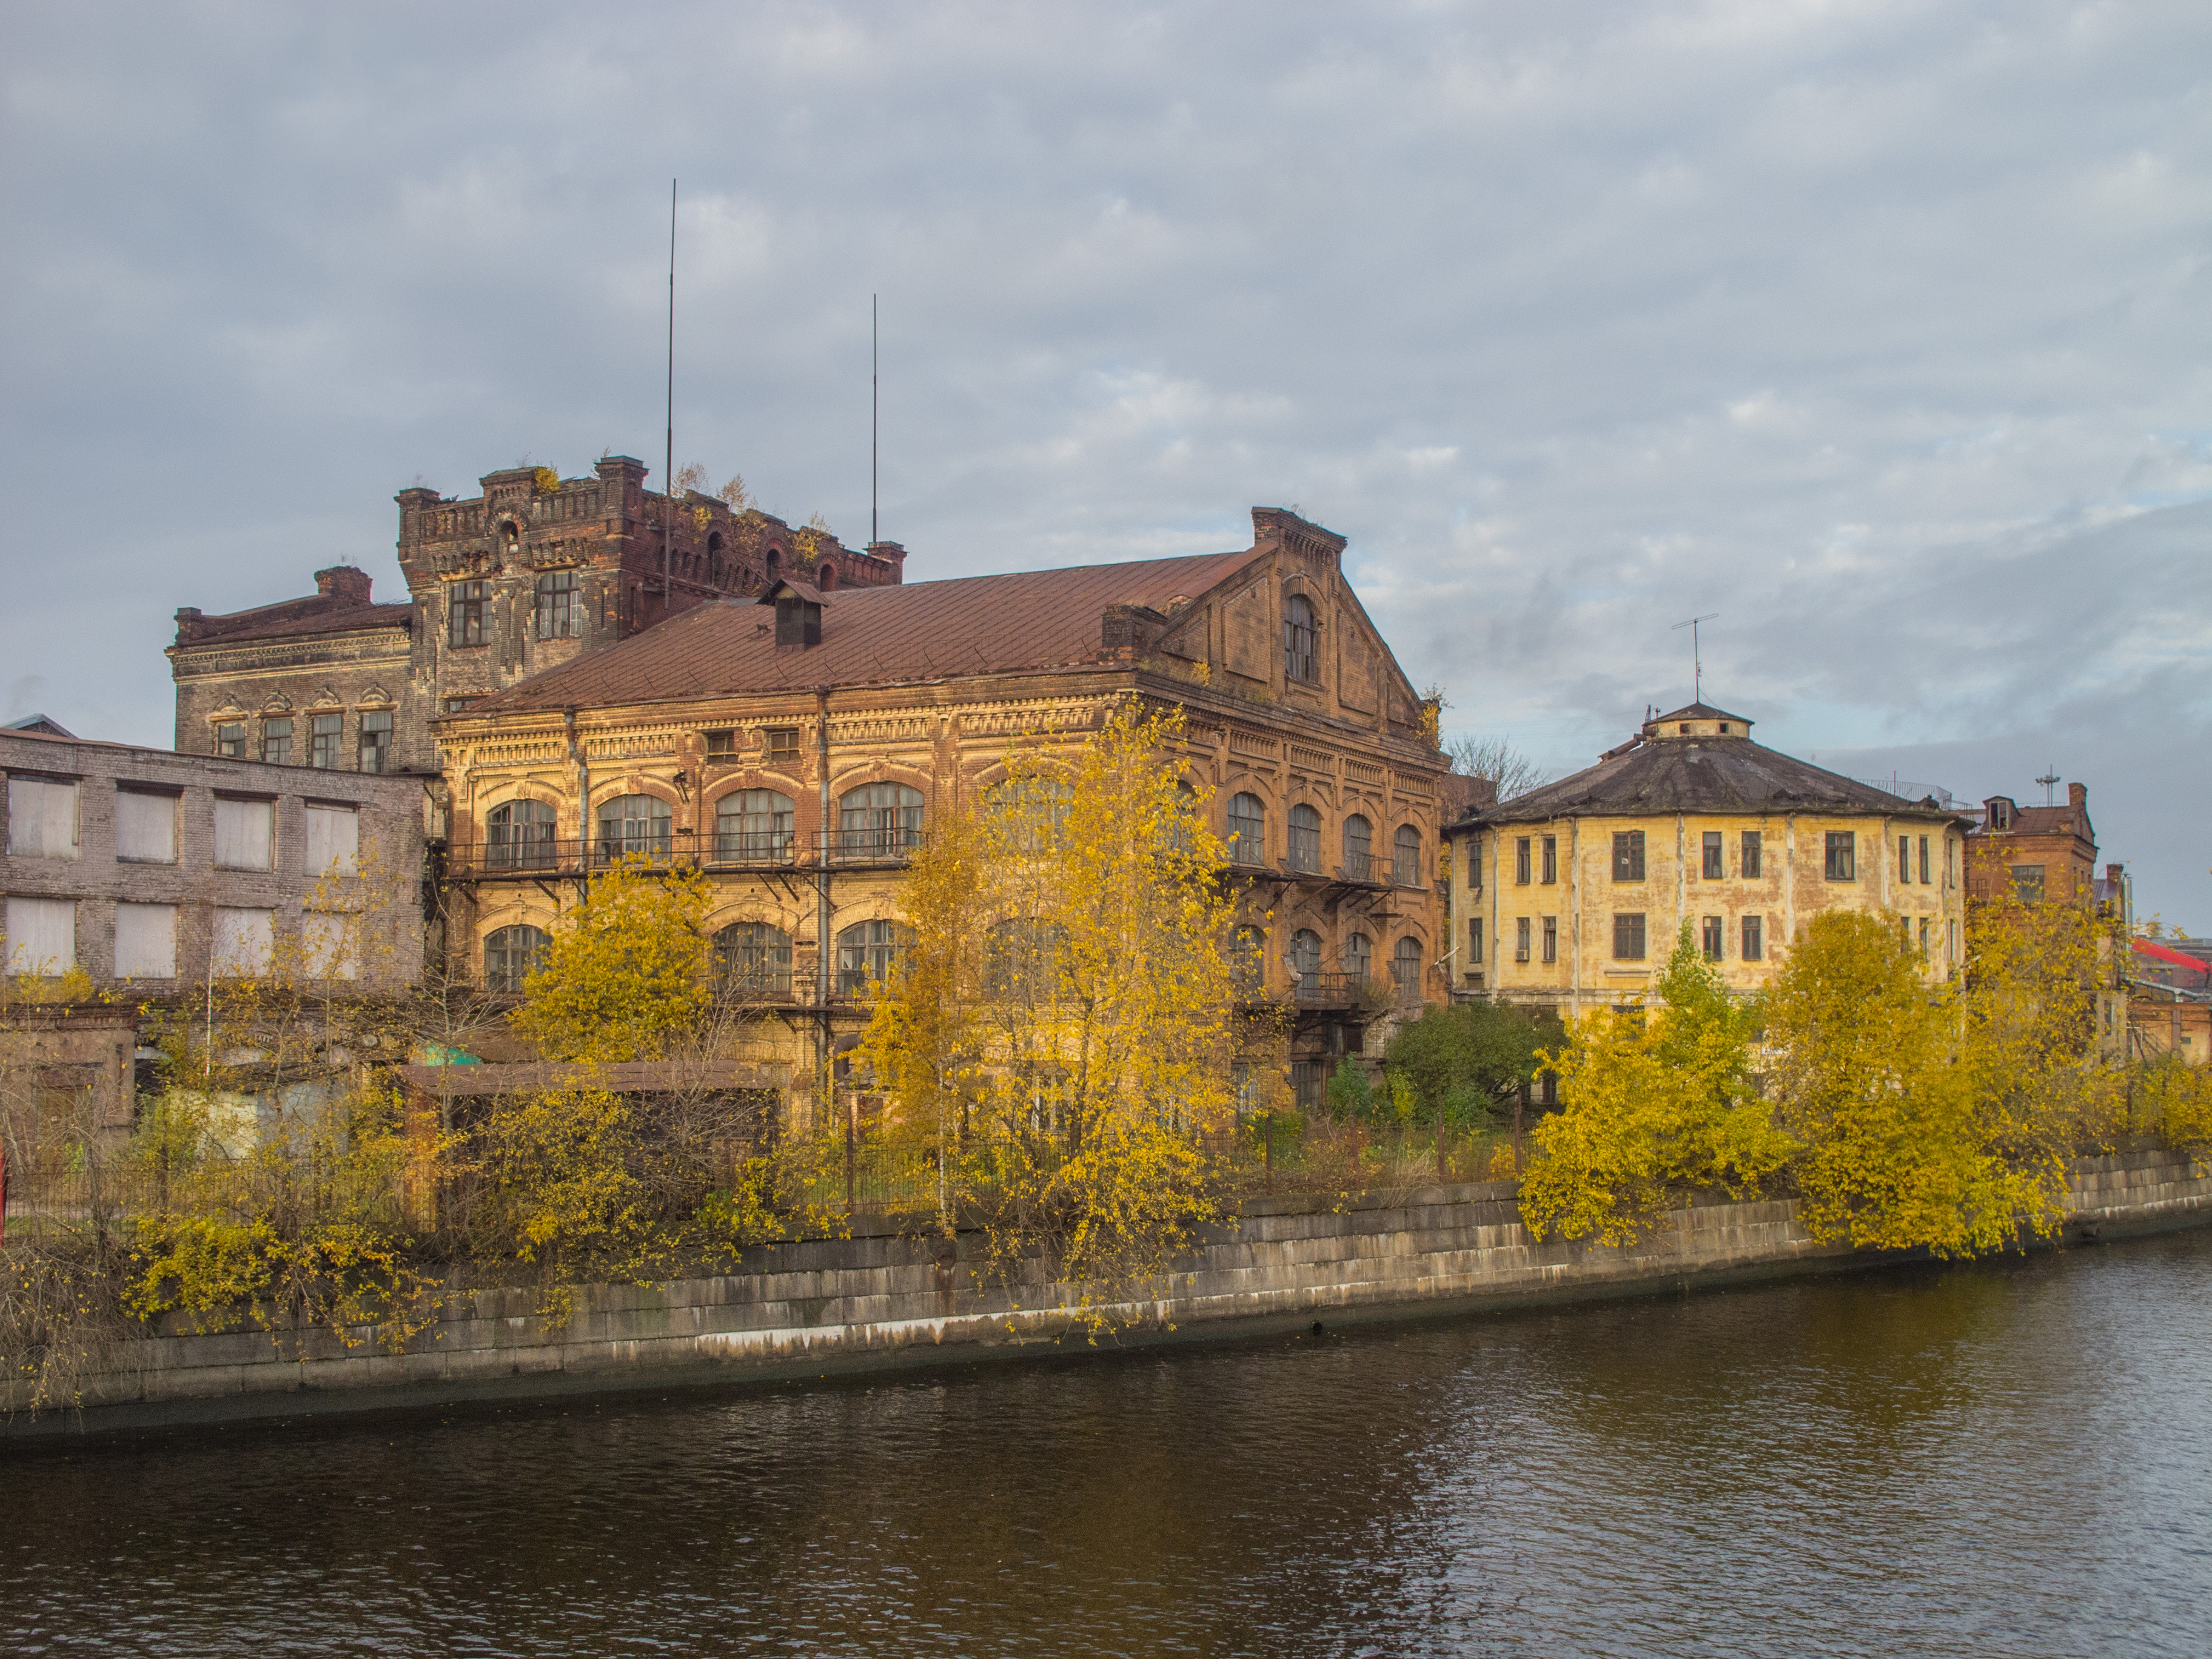
image, waterway, water, river, yellow, town, bank, building, sky, moat, reflection, architecture, tree, watercourse, water castle, house, city, autumn, palace, channel, stately home, canal, estate, chateau, tourism